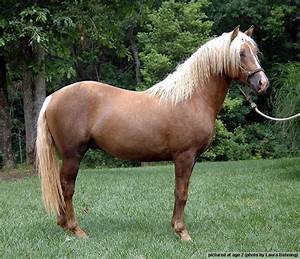
Label: horse